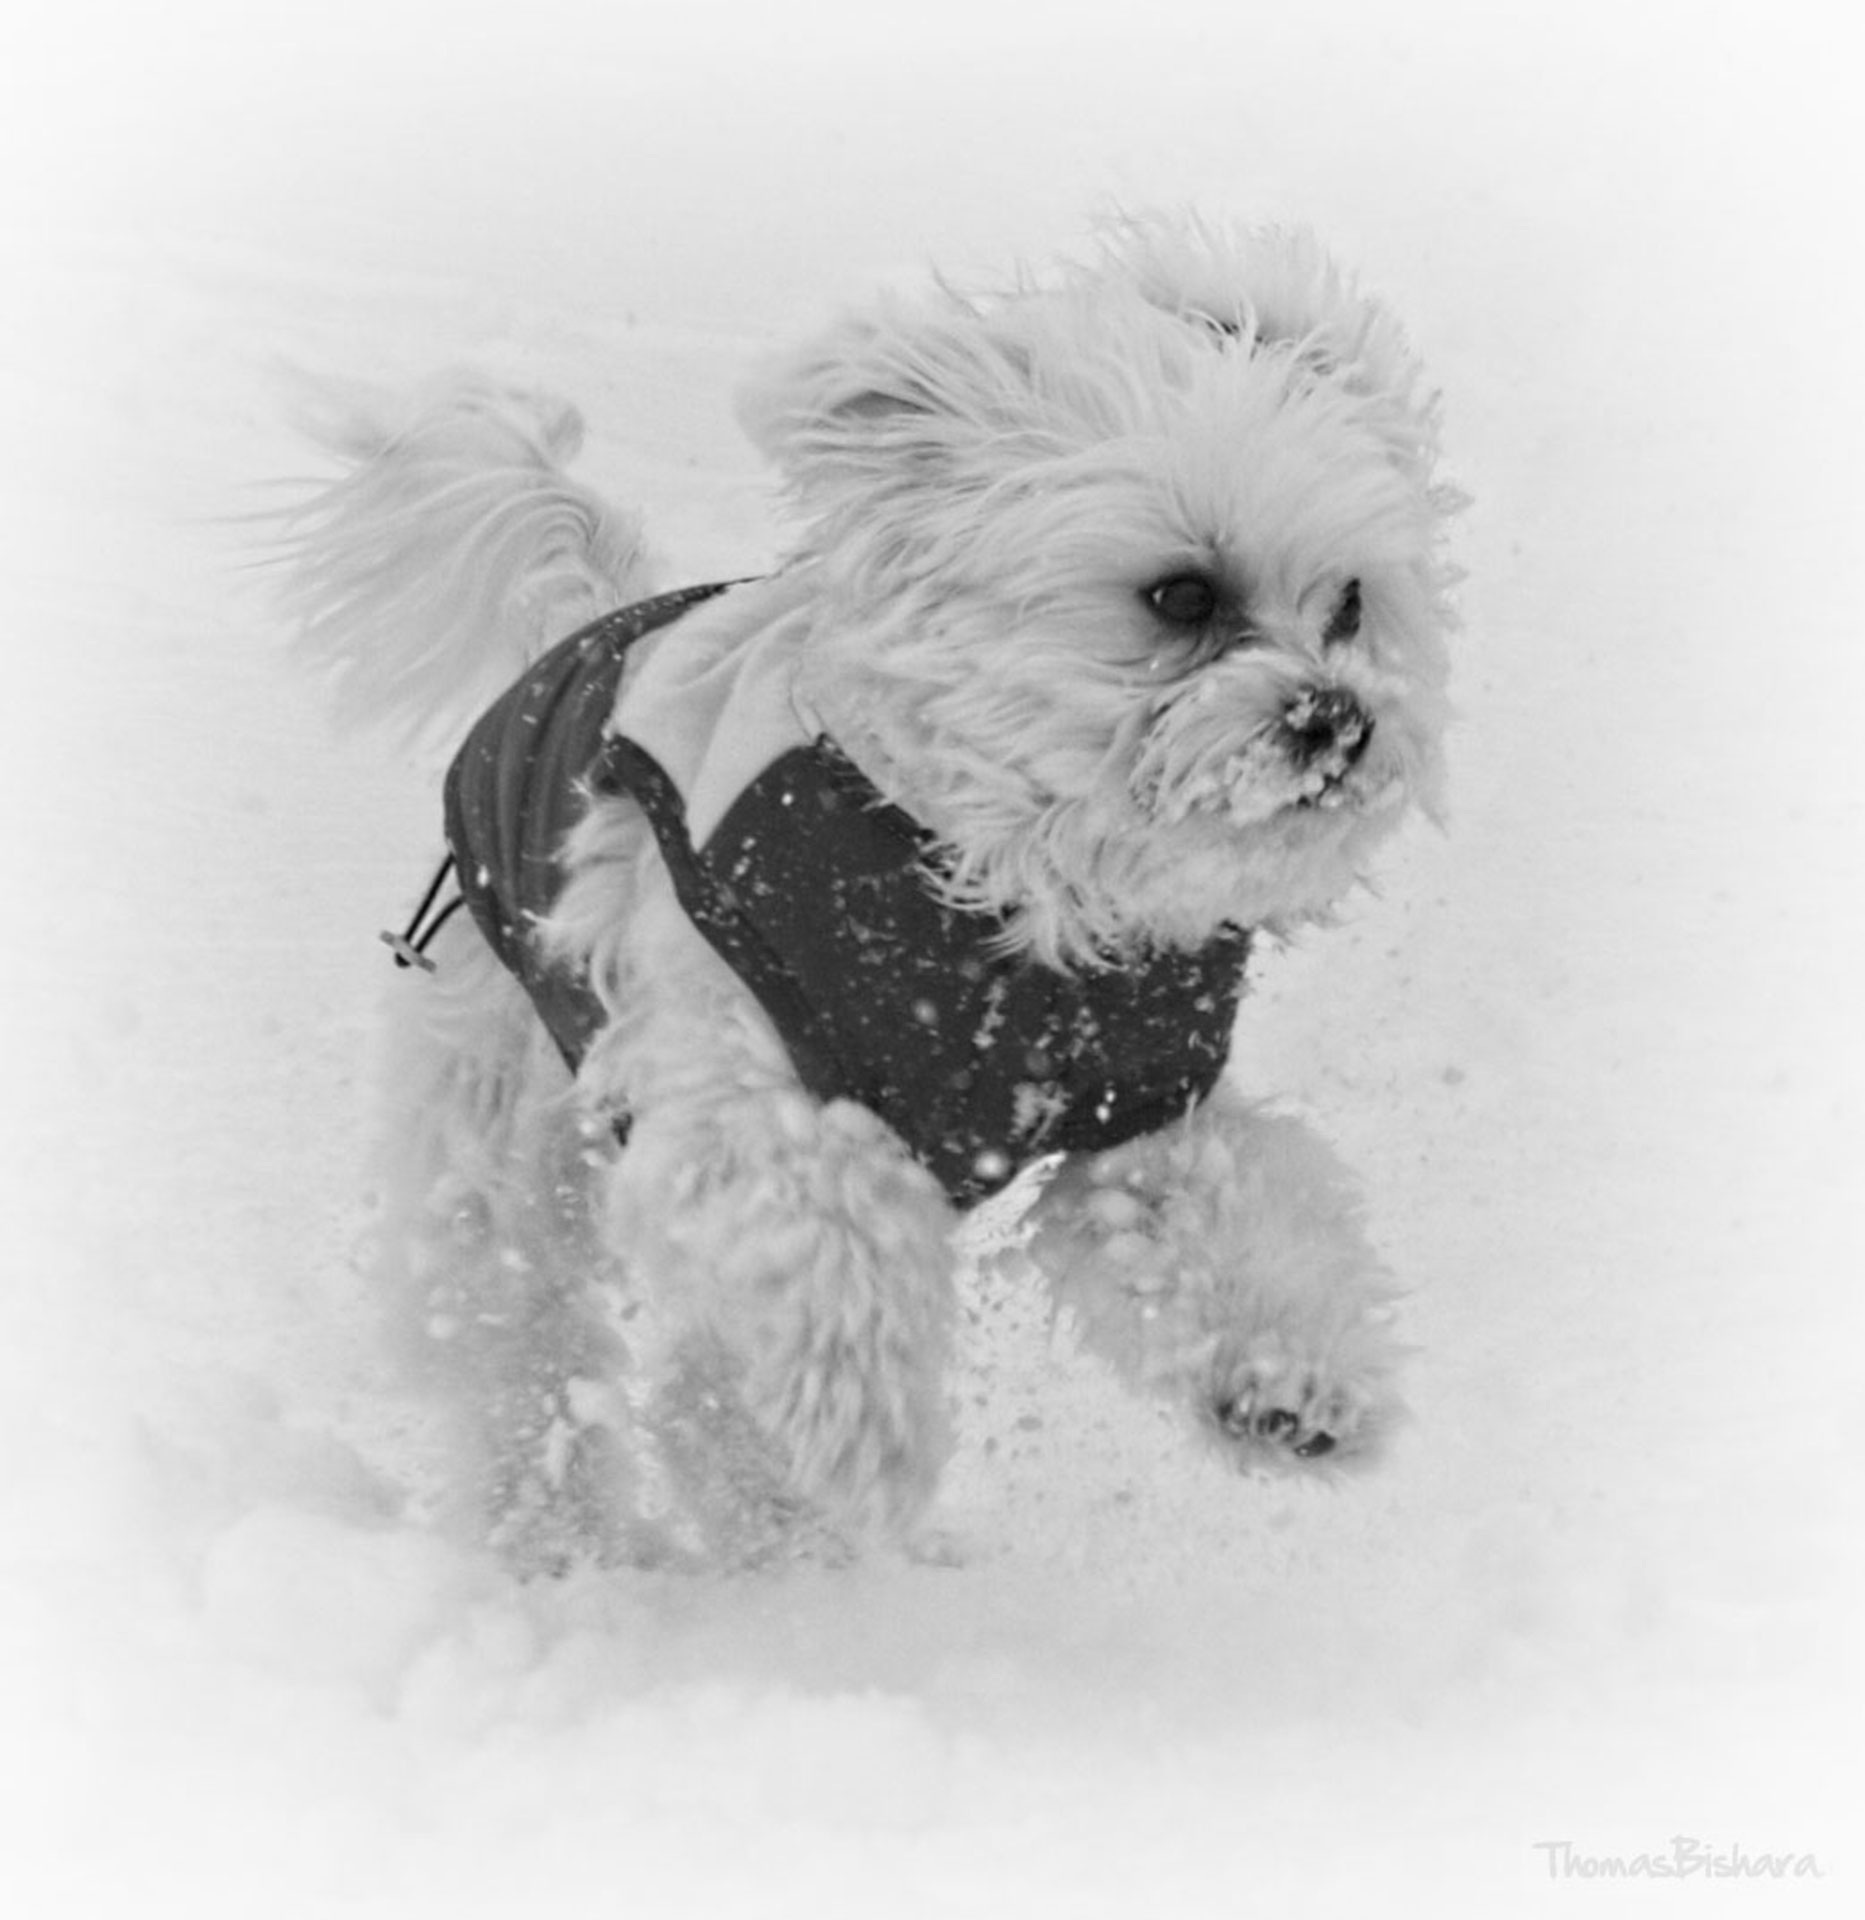
snow, cold, winter, black and white, white, running, puppy, dog, cute, mammal, monochrome, pets, drawing, dog breed, bichon, monochrome photography, havanese, dog like mammal, schnoodle